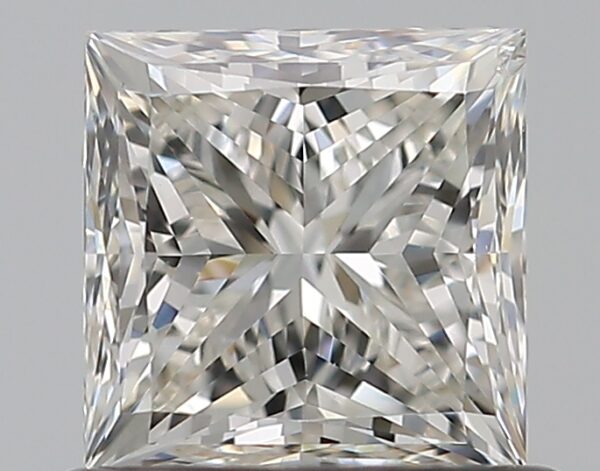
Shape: heart
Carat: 0.54
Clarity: SI2
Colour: K
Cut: EX
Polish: EX
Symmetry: EX
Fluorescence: N
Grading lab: GIA
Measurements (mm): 4.75 x 5.63 x 3.37